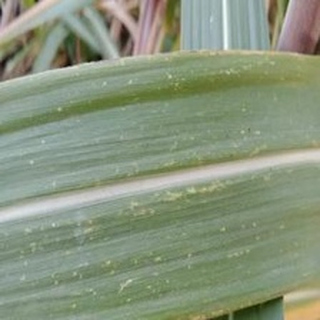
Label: sugarcane_mosaic